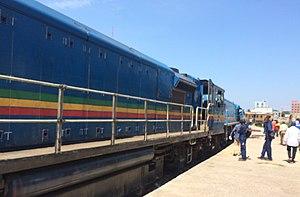
Un tout premier train, parti de Pointe-Noire, a pu rallier la capitale après deux ans d'interruption de trafic à cause de la guerre dans le Pool. Ce train, qui transportait du carburant, est considéré comme un signe de retour à la paix. Arrivée du train à Brazzaville, au Congo, le 28 novembre 2018. (VOA/Arsène Séverin)
Le chemin de fer Congo-Océan est un établissement public de la République du Congo qui exploite un réseau de chemin de fer de 885 km, à l'écartement de 1 067 mm.